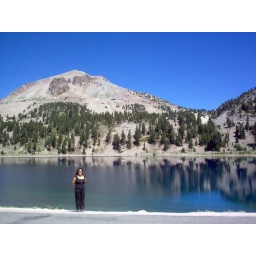
Standing by a mountain lake before going up to Lassen.